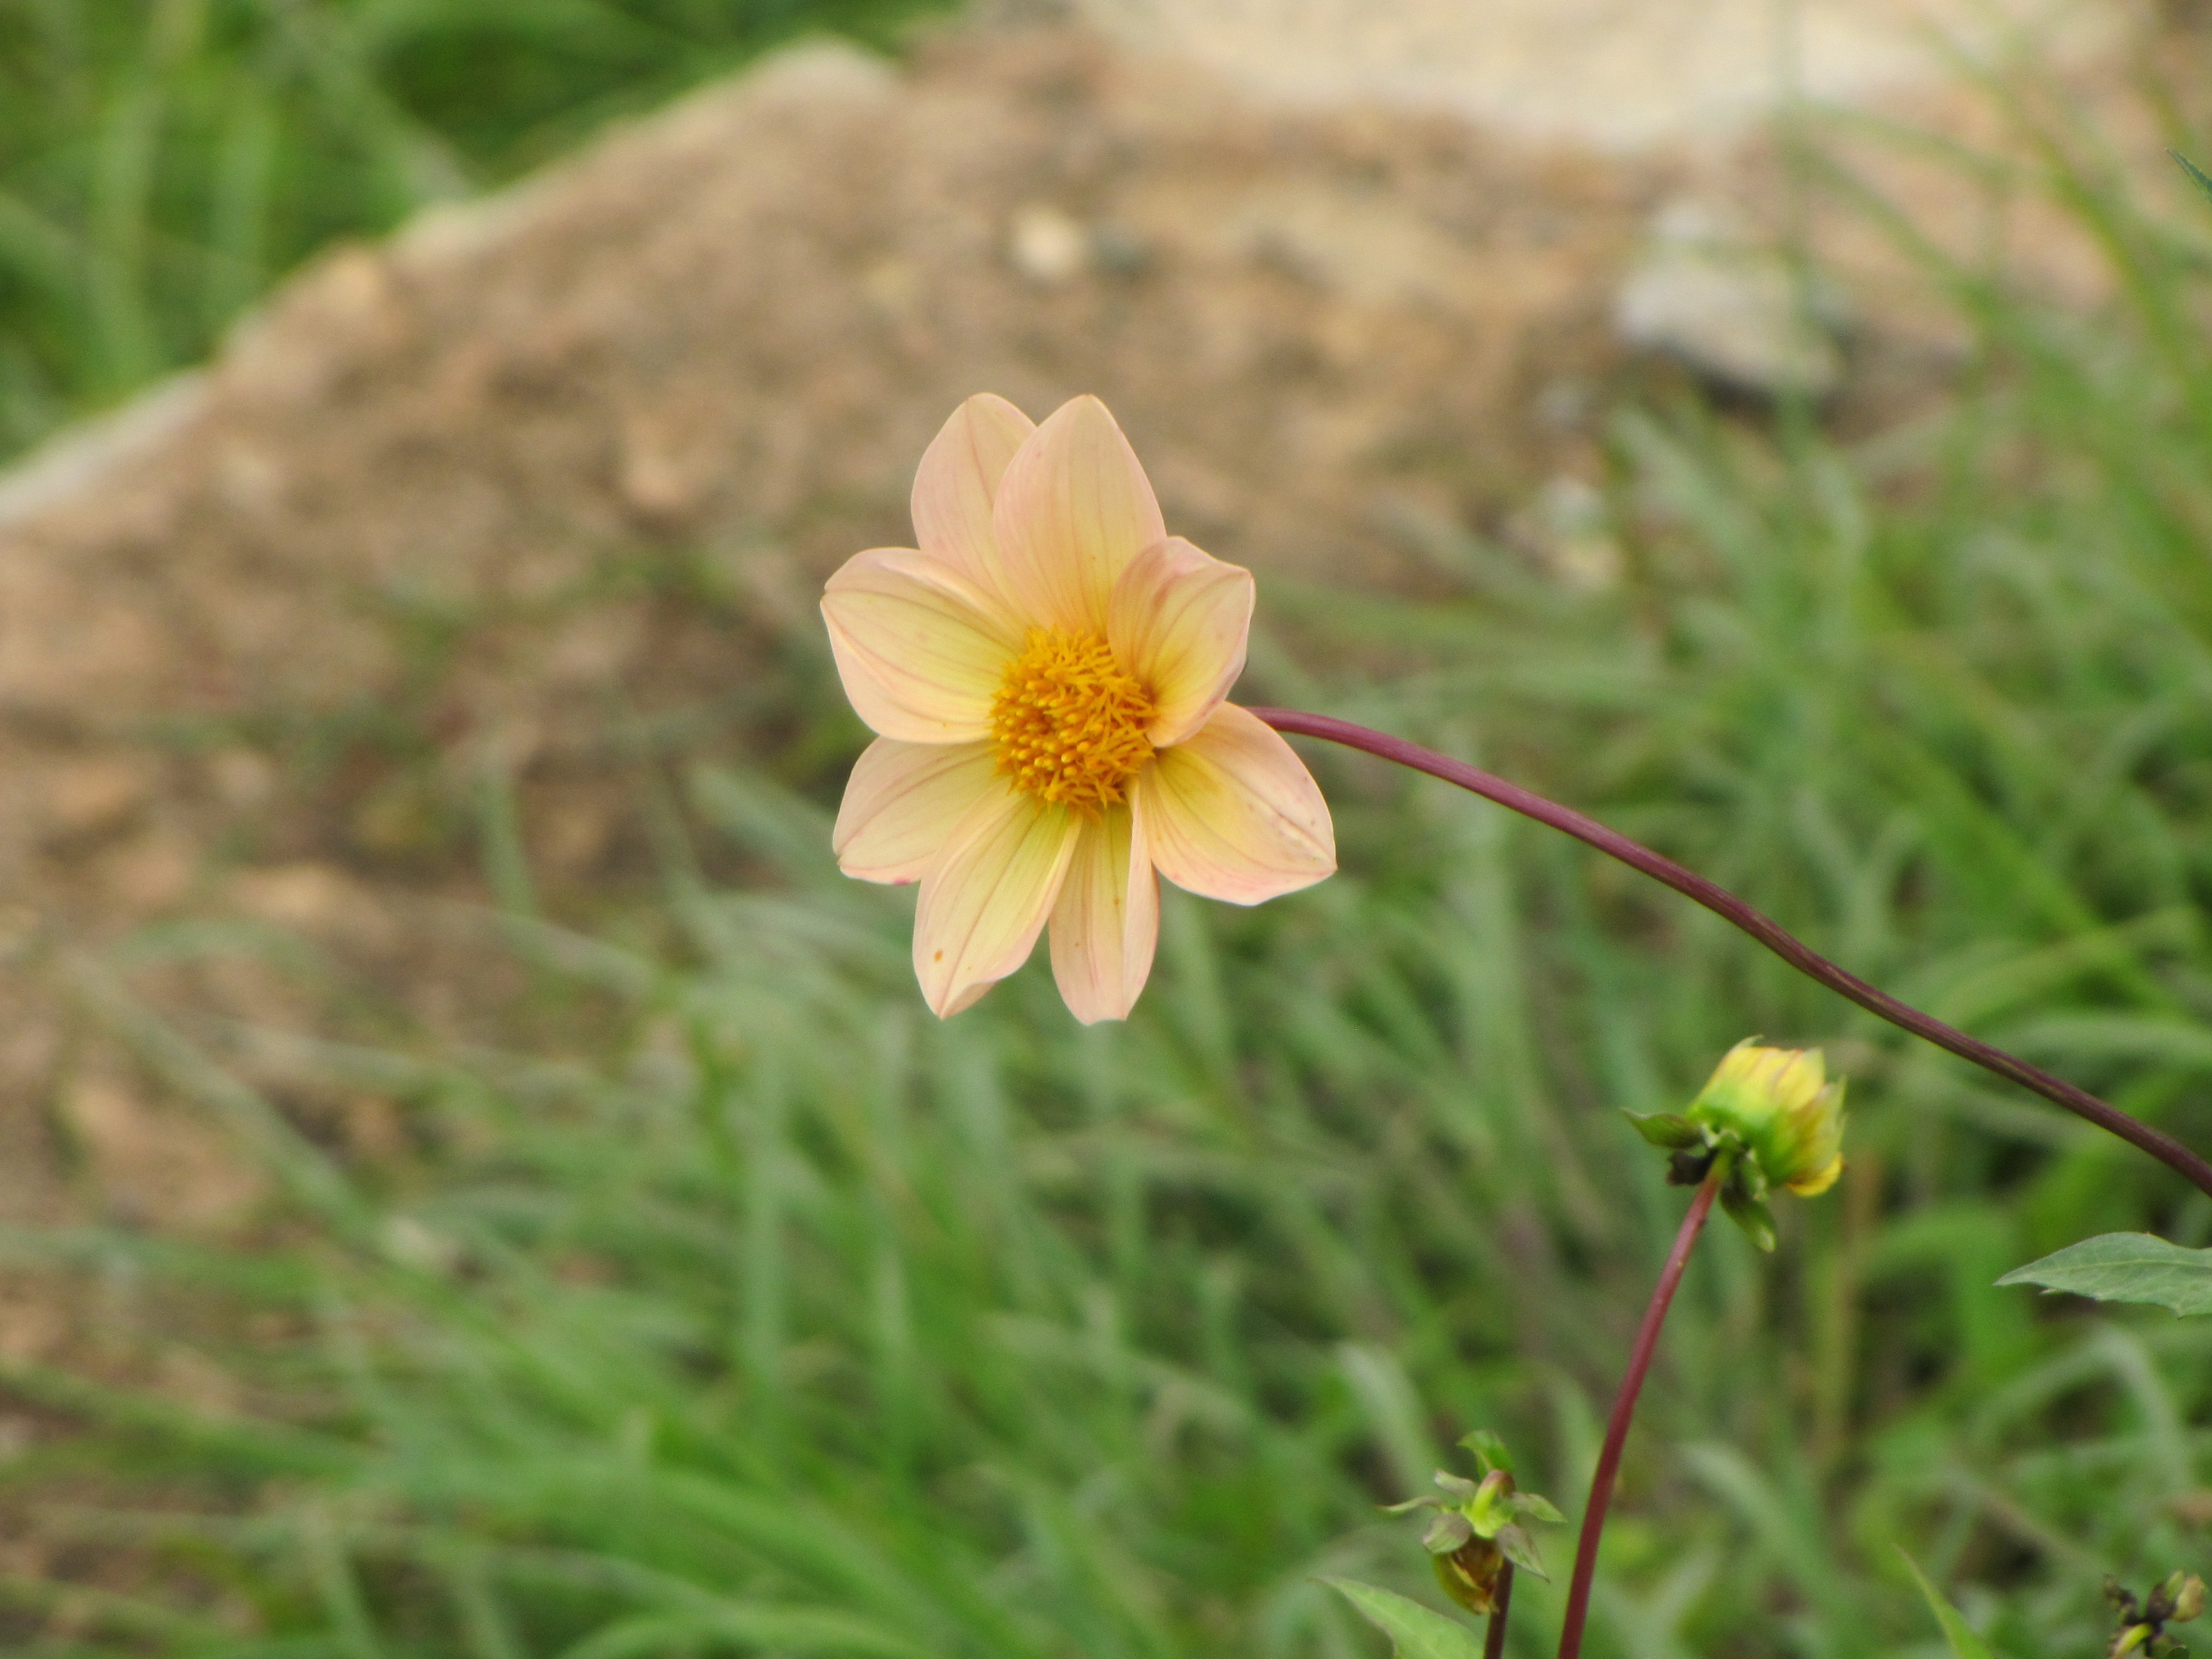
outdoor, blossom, growth, plant, meadow, prairie, stem, flower, petal, bloom, country, floral, environment, foliage, love, decoration, rural, spring, tropical, natural, fresh, romantic, botany, colorful, yellow, agriculture, garden, decor, flora, season, botanical, sprout, life, freshness, ecology, wildflower, bright, scene, elegant, ornamental, delicate, exotic, vibrant, bud, traditional, macro photography, vitality, flowering plant, fragility, land plant